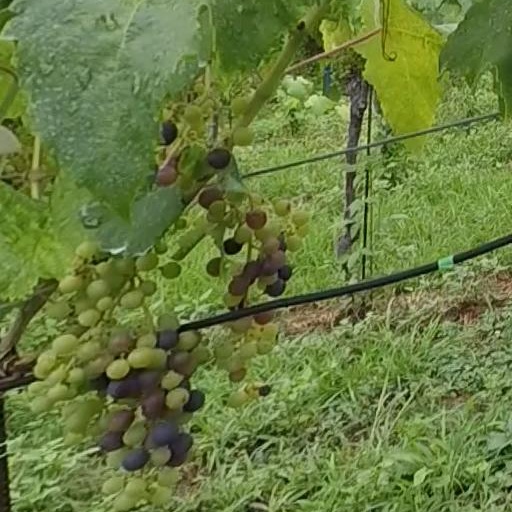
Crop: grape